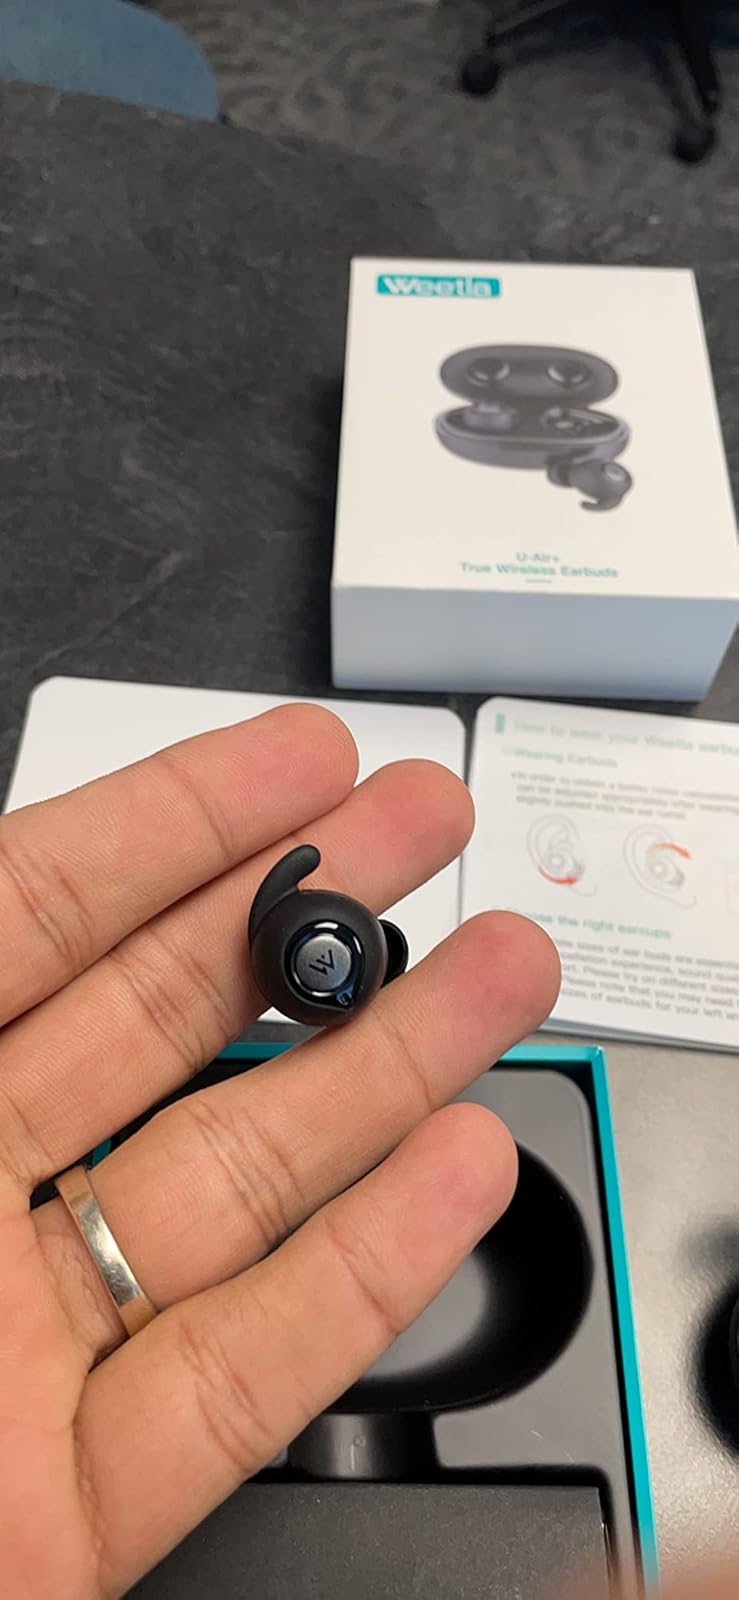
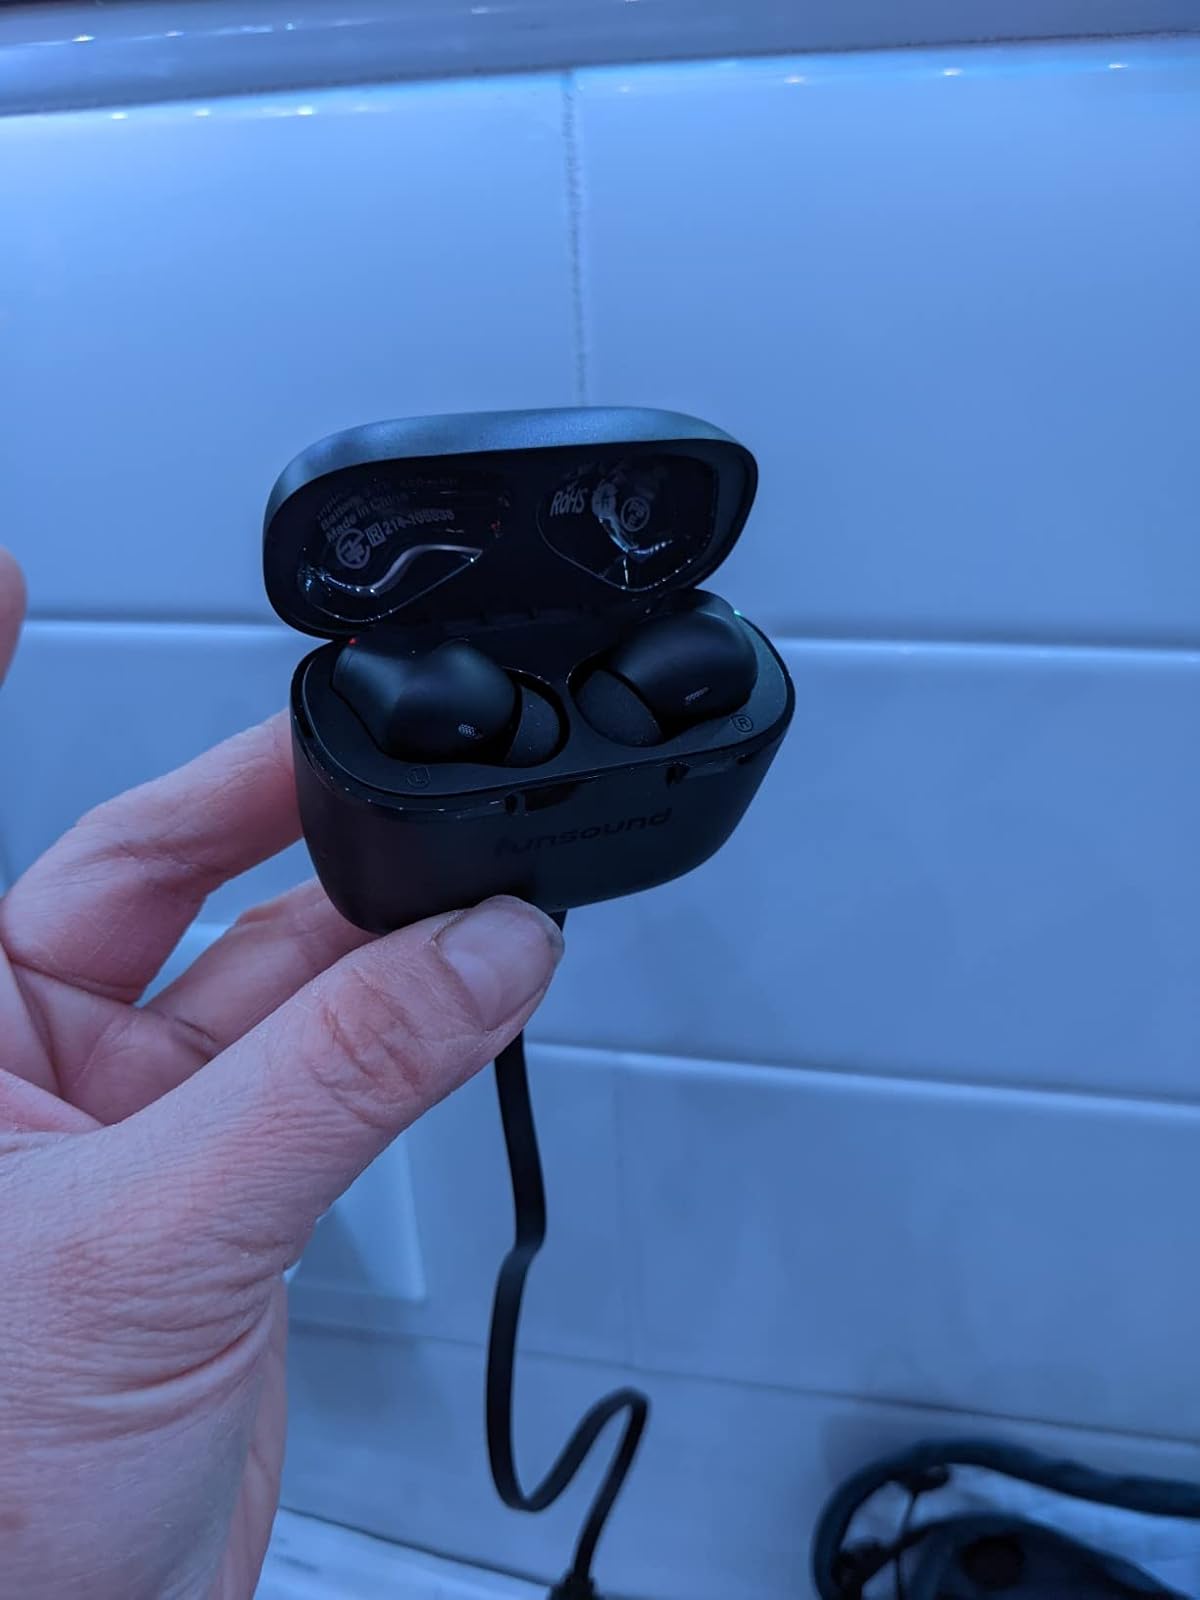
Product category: earbuds
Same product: no